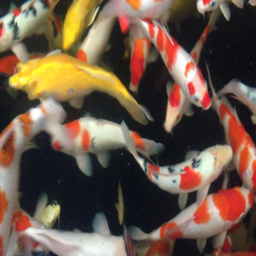
many colorful fish swim in the water